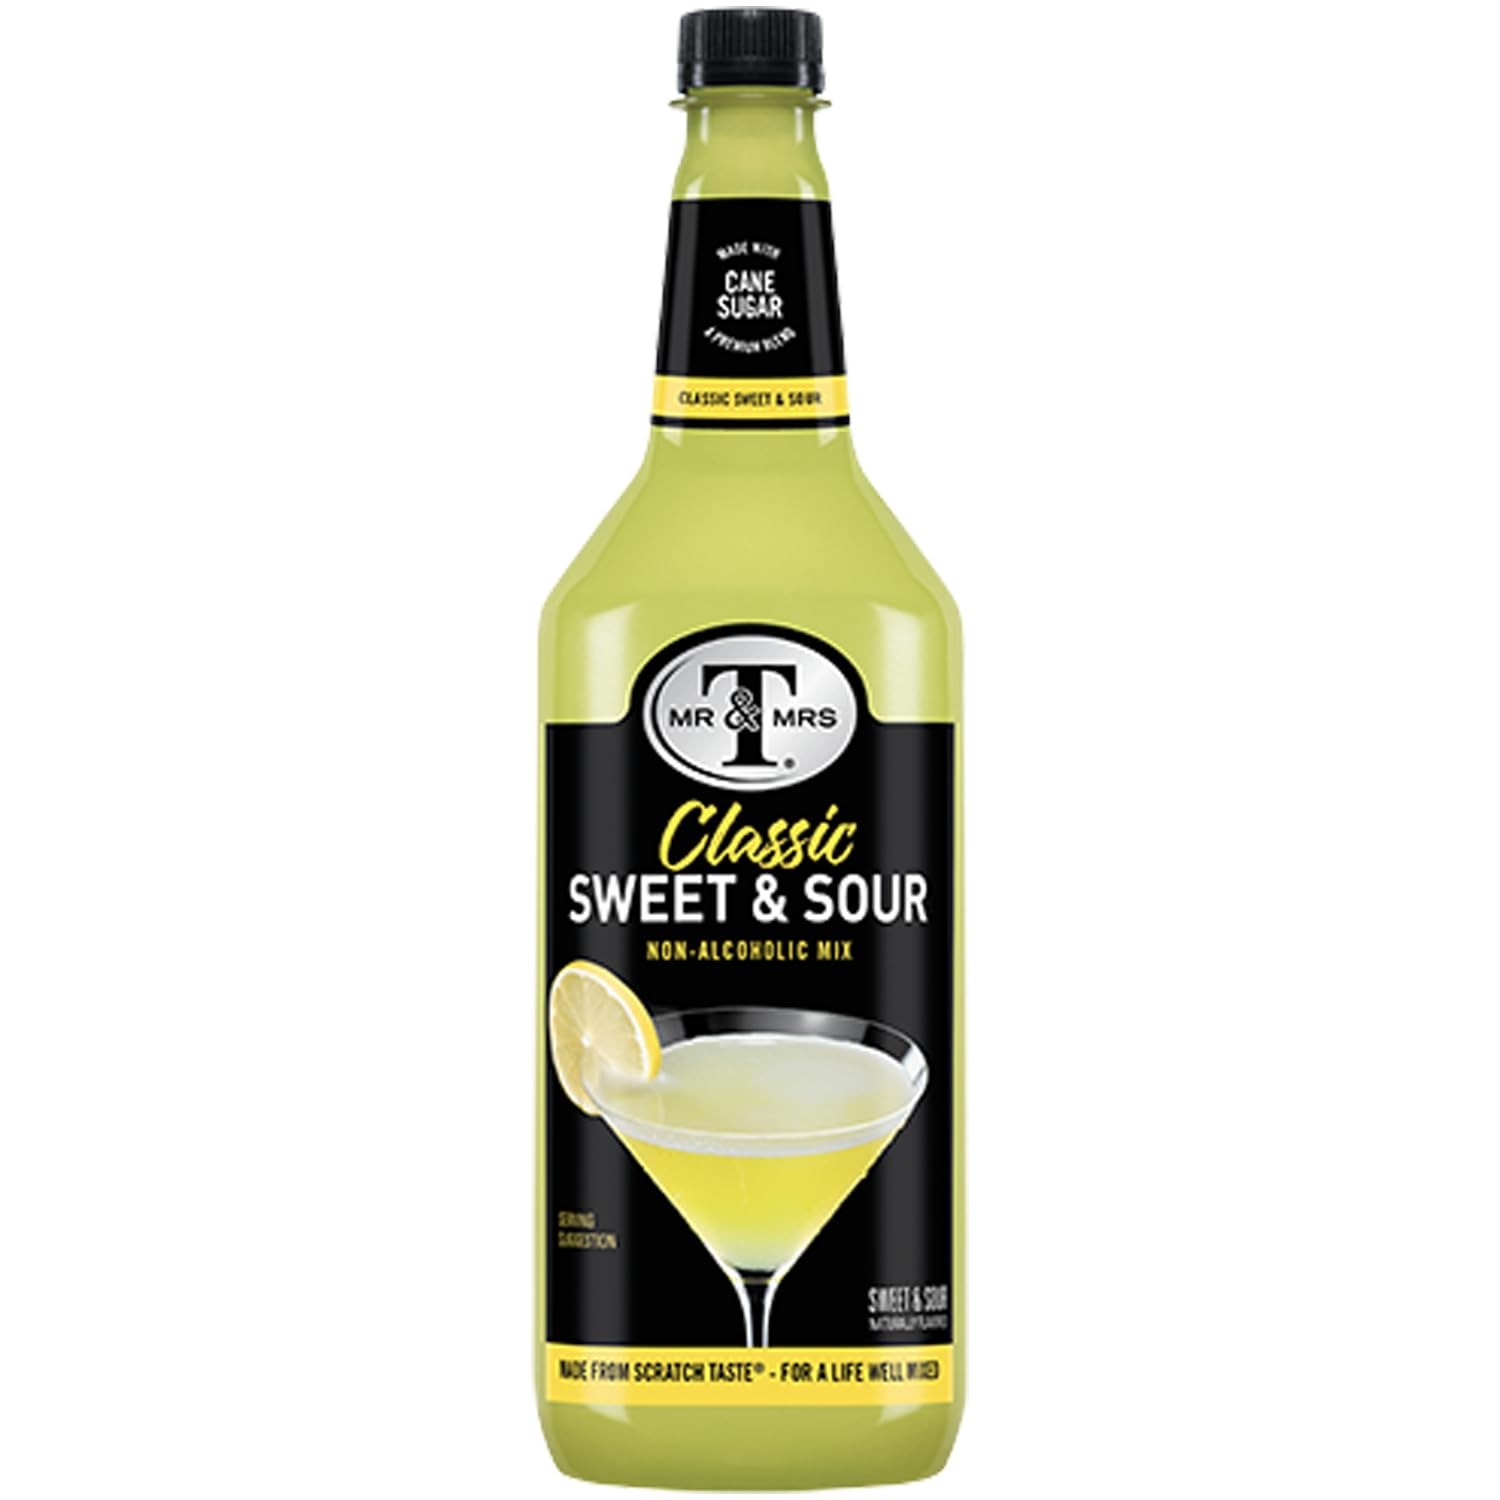
Item Name: Mr & Mrs T Sweet & Sour Mix, 1L Bottle, – Premium Cocktail Mixer for Sweet & Sour Mixes, Ready to Use
Bullet Point 1: Sweet and Sour Mix: The Sweet & Sour Mix blends the taste juicy, ripe orange flavor with a tart hint of lime
Bullet Point 2: Passion for Craftsmanship: Mr & Mrs T’s approach to mixing is both a science and an art, with a focus on creating perfectly balanced flavors that deliver a subtle, nuanced taste in every sip.
Bullet Point 3: Premium Ingredients: They are committed to using only the highest-quality, carefully sourced ingredients, ensuring that every mixer stands out in flavor and freshness.
Bullet Point 4: Perfect Work-Play Balance: Their philosophy is about finding the ideal harmony between work and play, which is reflected in the balanced, vibrant taste of each mixer they create.
Bullet Point 5: Trusted Since 1960: For over 60 years, Mr & Mrs T has been a staple in American homes, offering trusted, reliable mixers that enhance any cocktail experience.
Value: 34.0
Unit: Fl Oz

Price: 8.23